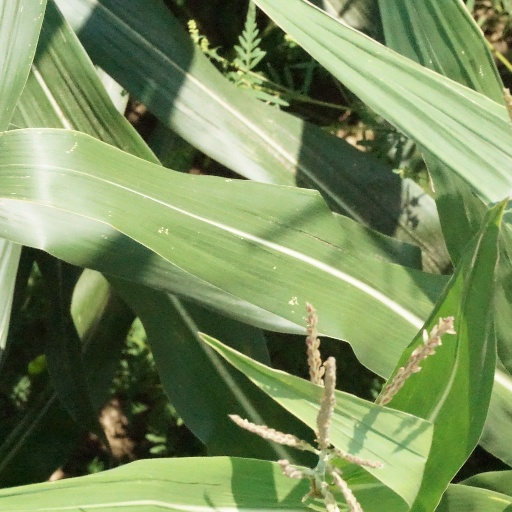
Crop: maize; corn